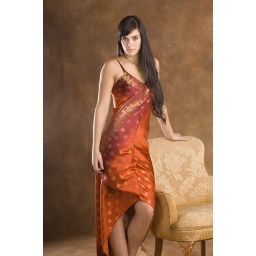
Young model in colorful dress with long dark hair